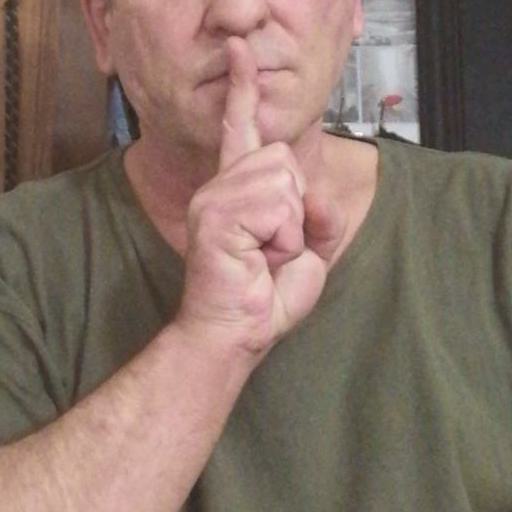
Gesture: mute